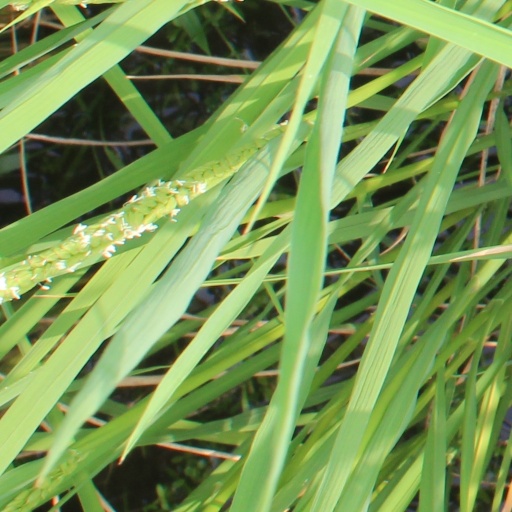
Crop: rice